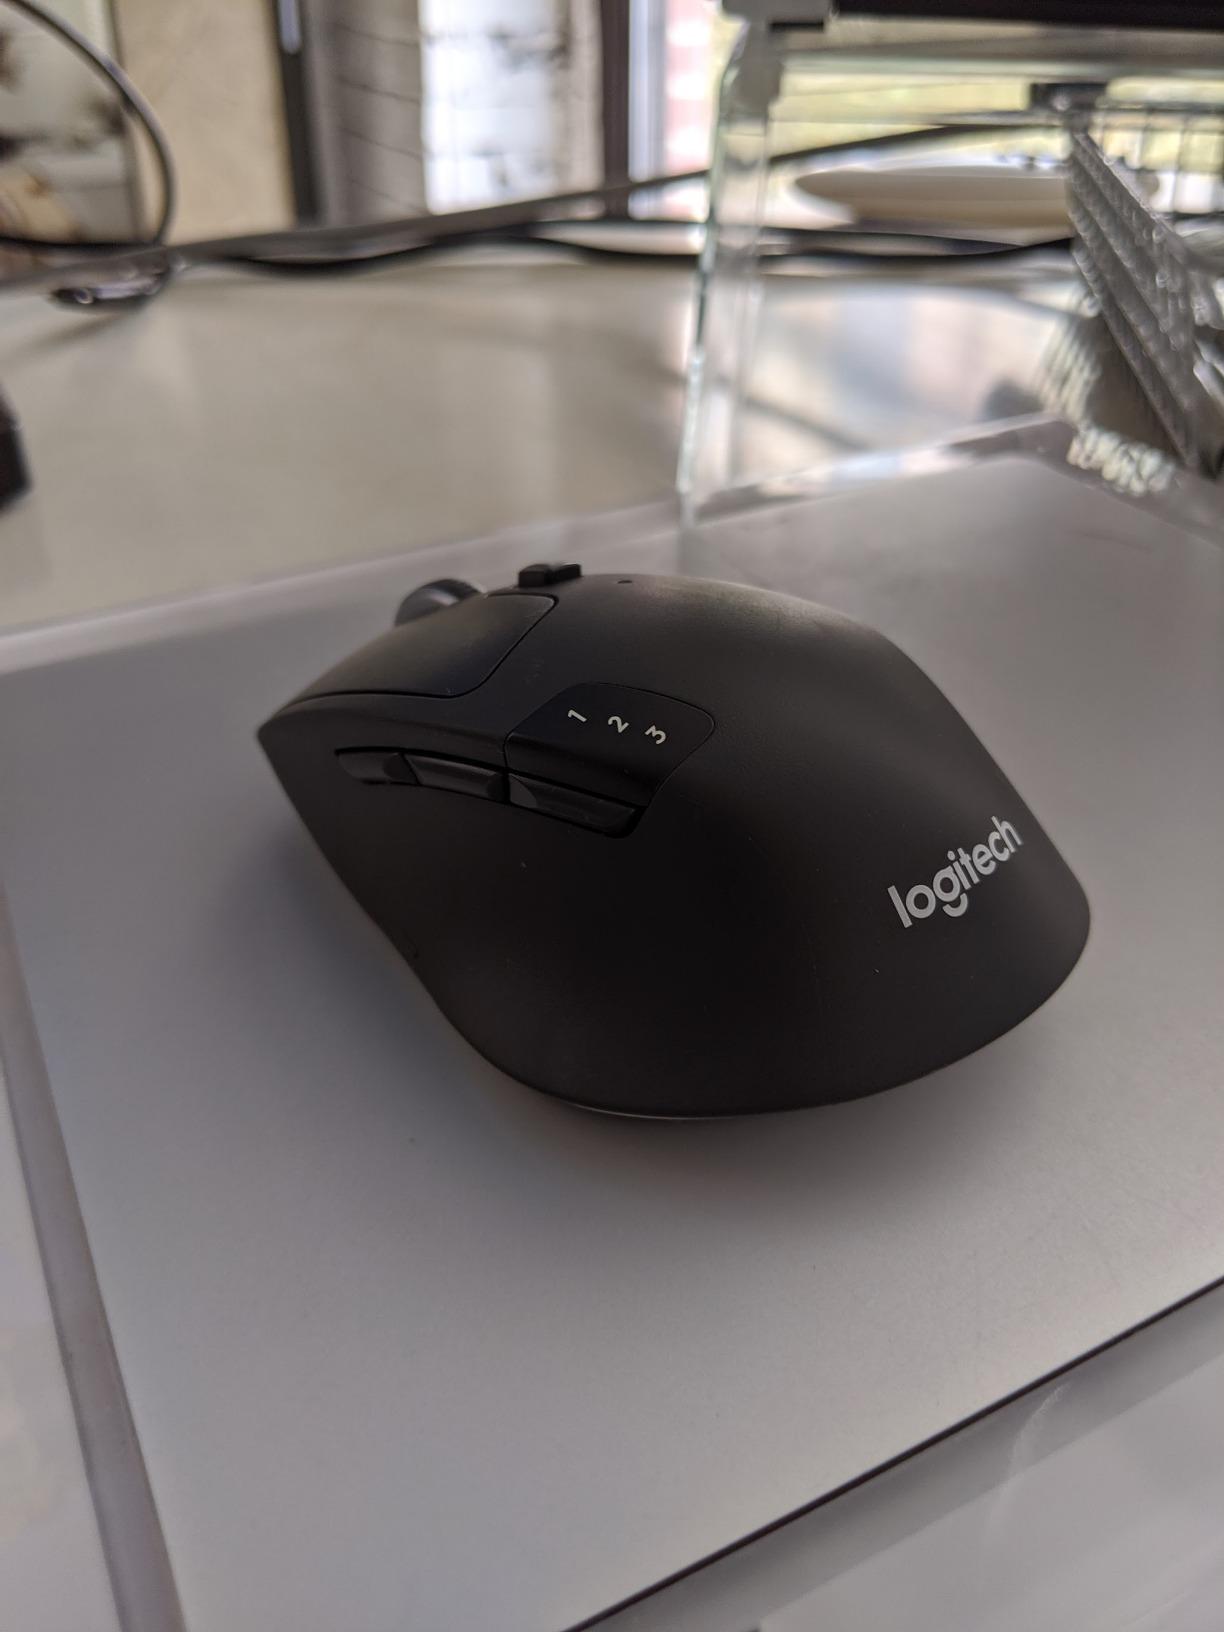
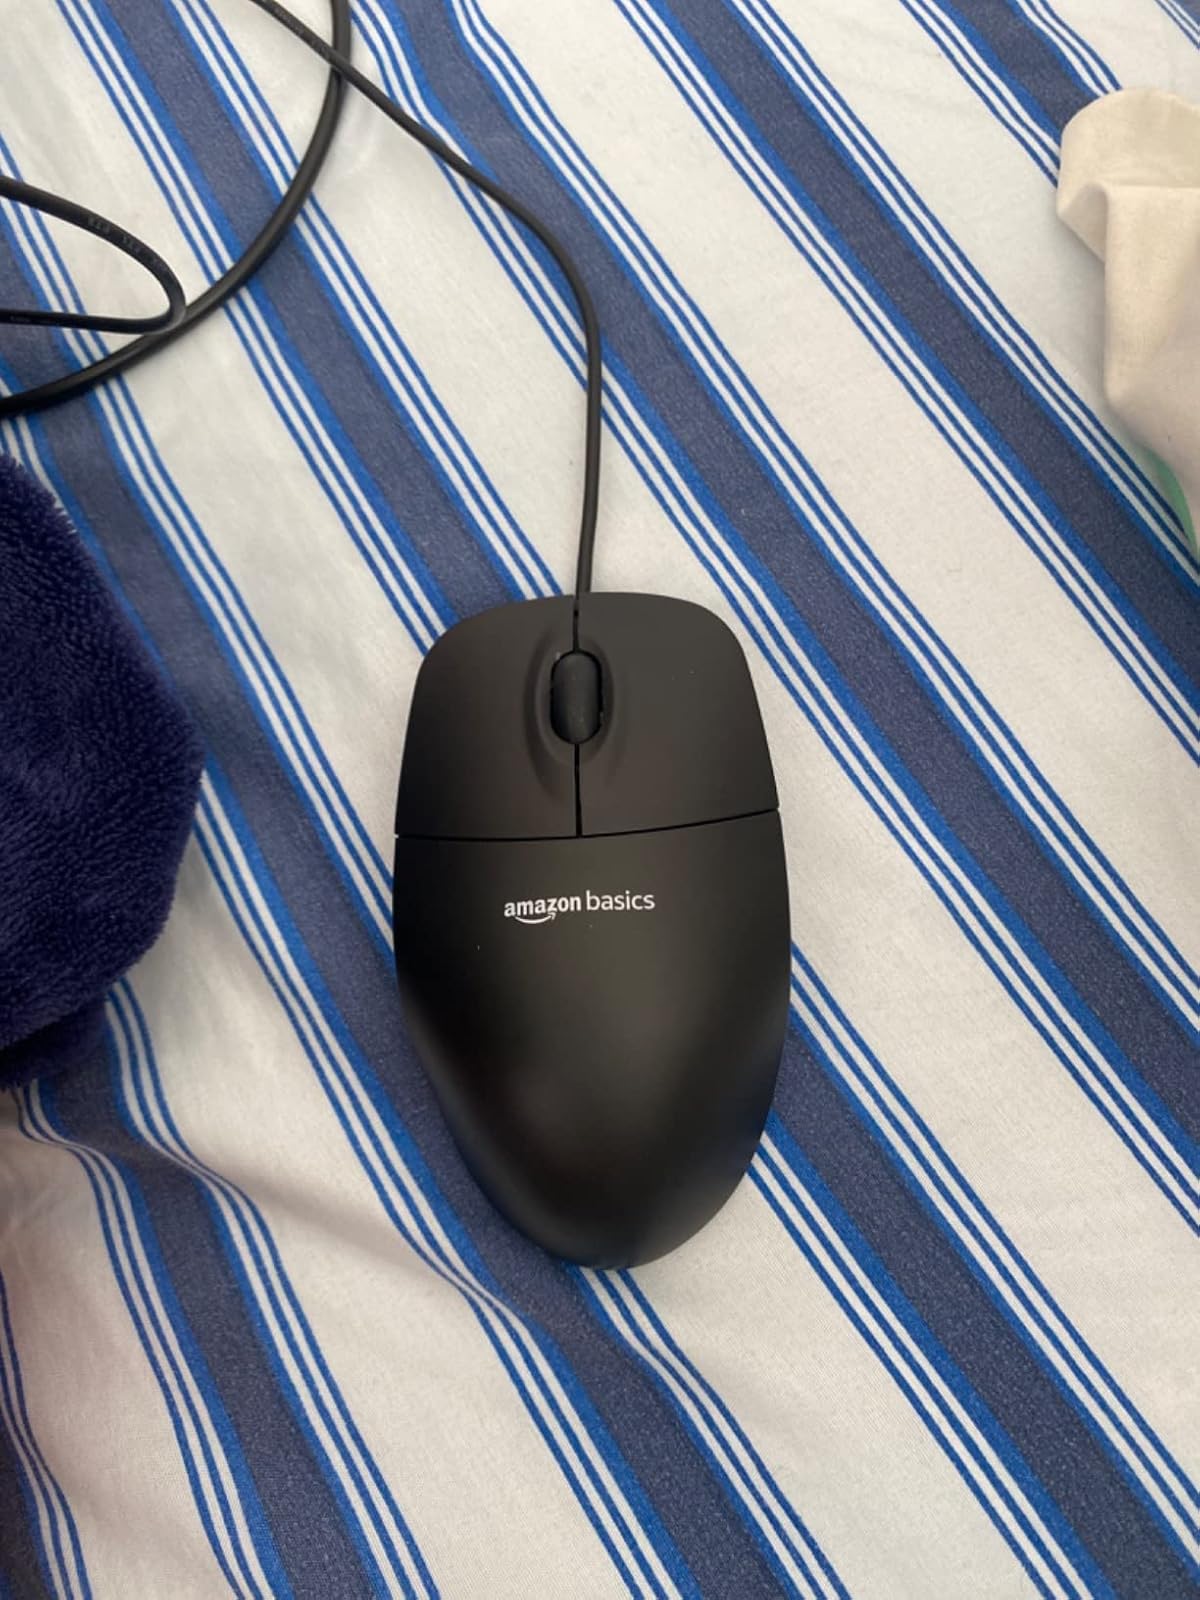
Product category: mouse
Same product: no